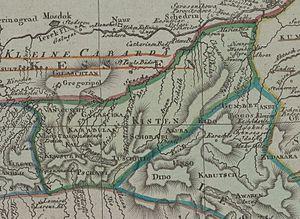
Échelle(s)